RapidX

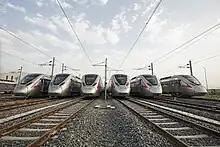
"Namo Bharat" trainset

The NCRTC is developing a cutting-edge rail-based rapid transit system in the National Capital Region, designed for a maximum speed of . Achieving this speed requires grade-separated tracks and advanced signaling and control systems to ensure high capacity and safe operations. The rolling stock will feature air-conditioned train cars with rapid acceleration and deceleration capabilities. Traction power will be supplied through a specially designed system: a 25 kV flexible overhead catenary system for elevated sections and a rigid overhead catenary system for tunnels.